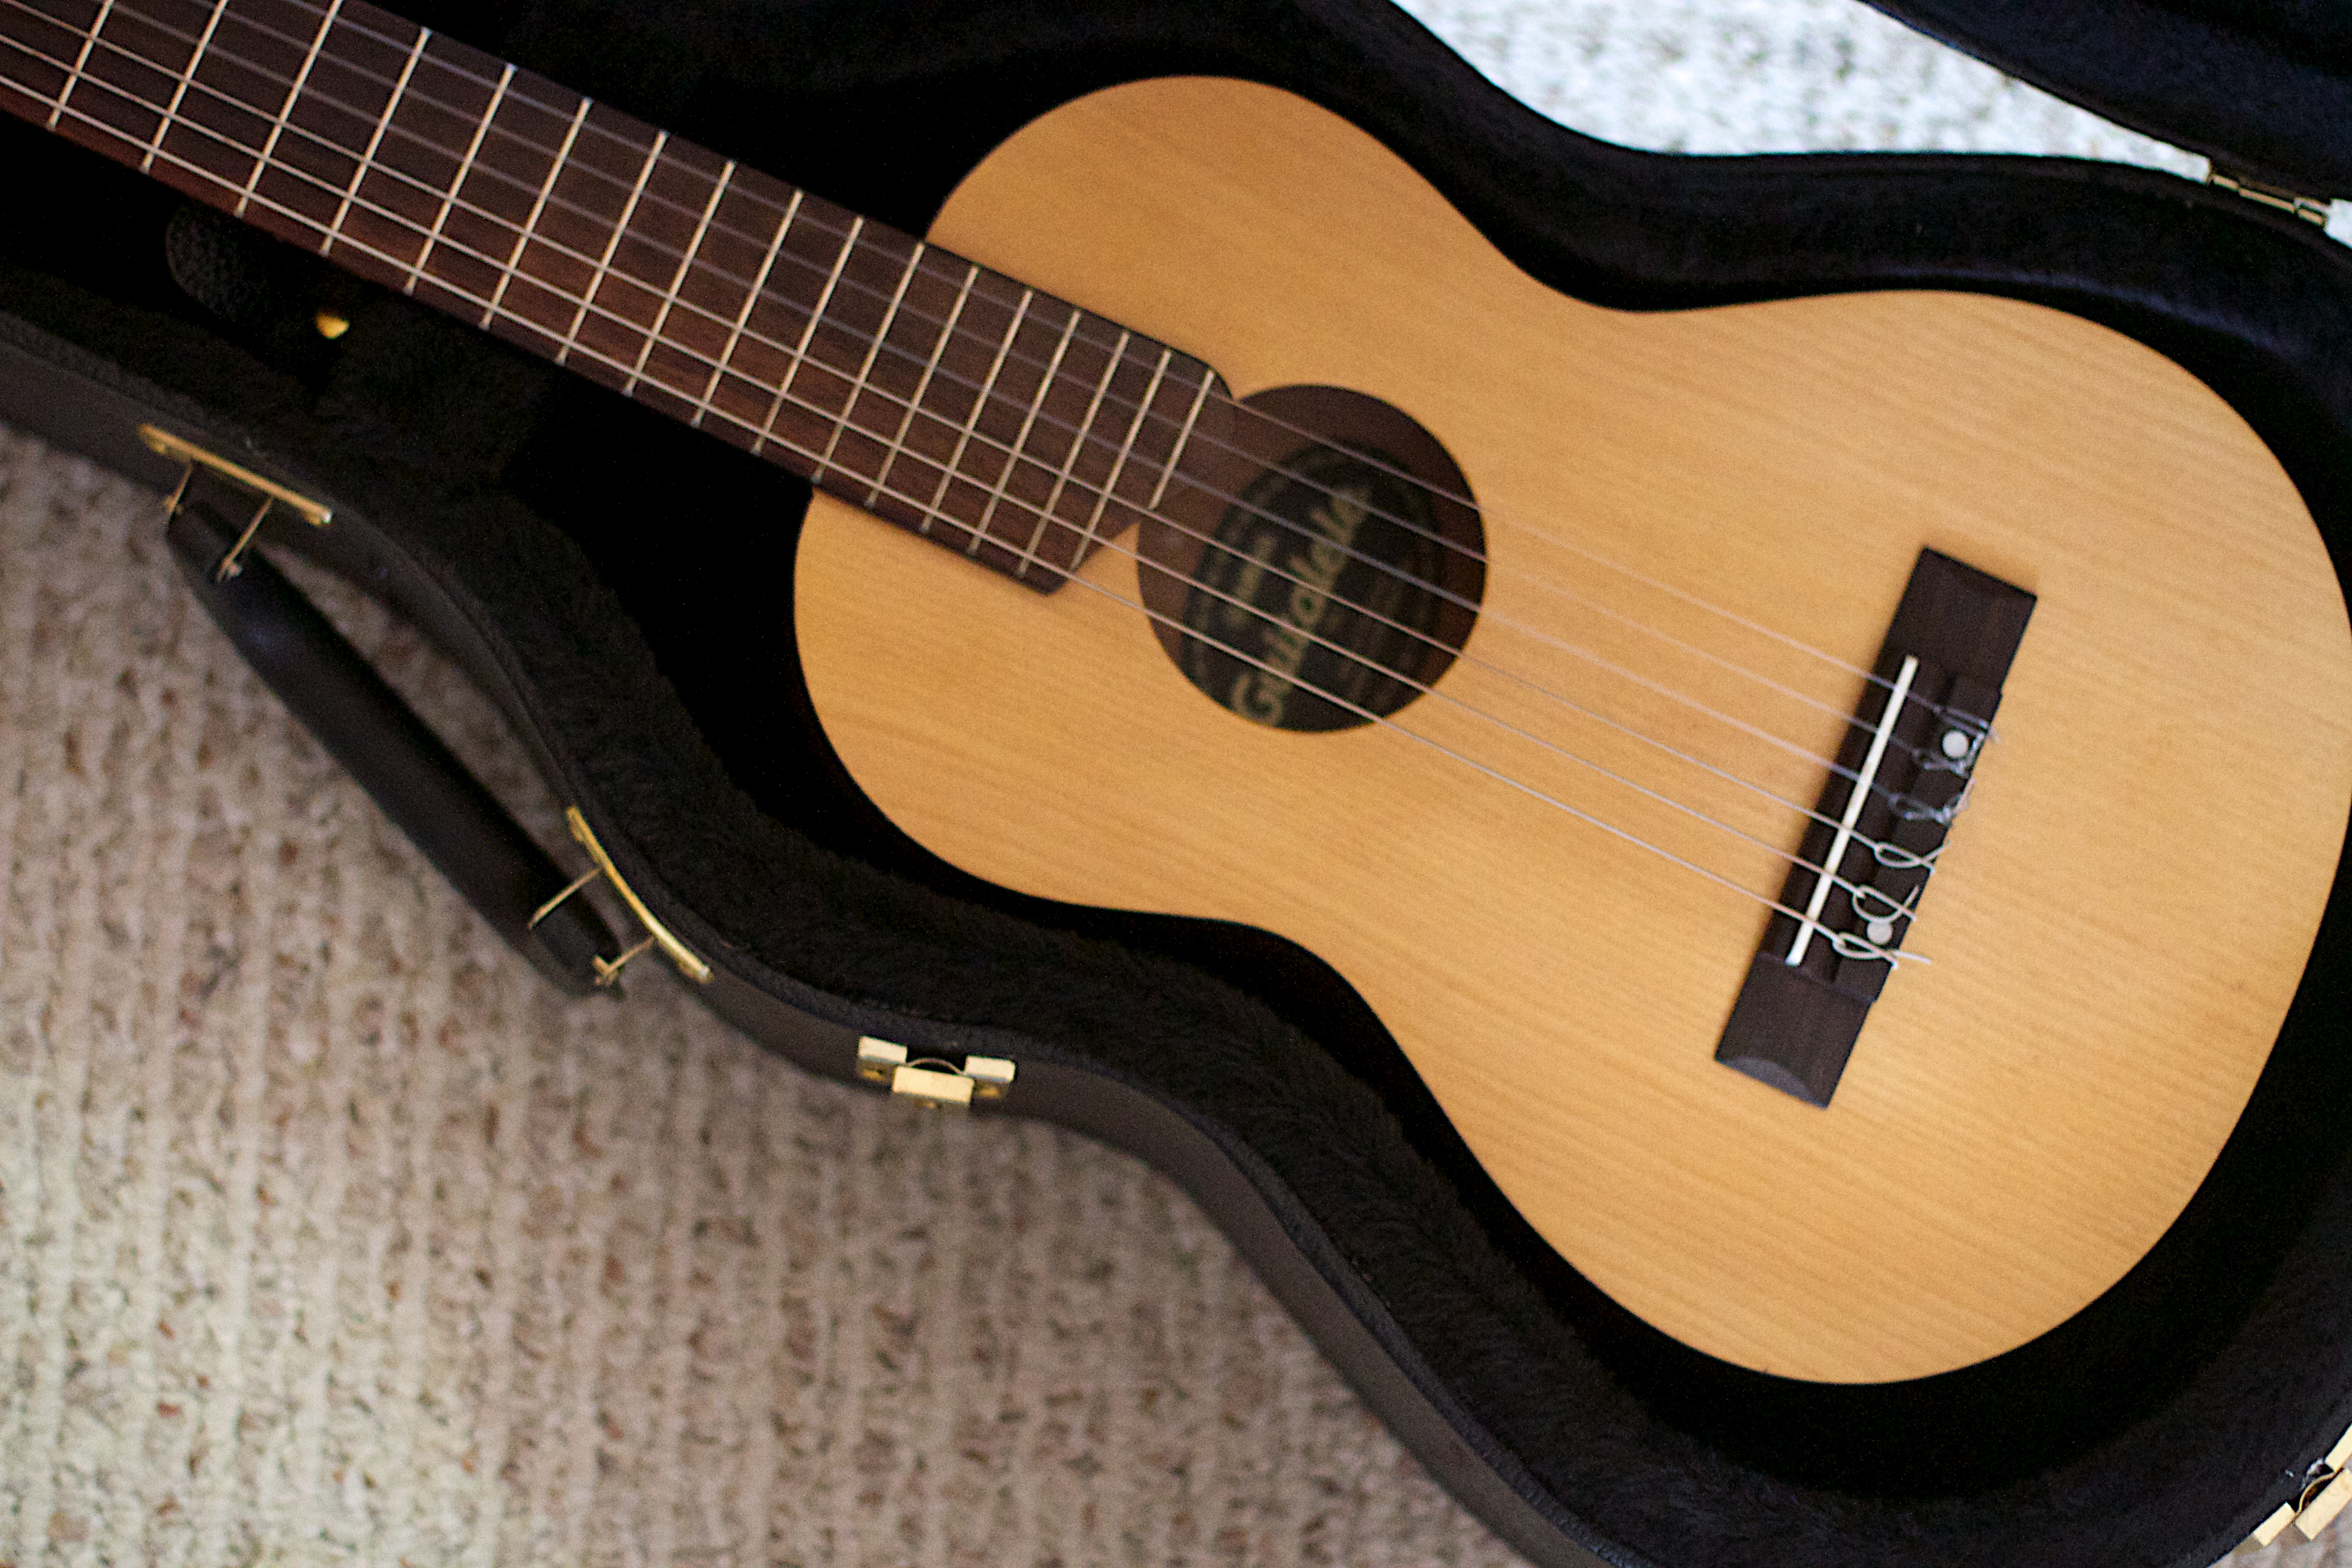
guitar, acoustic guitar, bass guitar, slide guitar, musical instrument, plucked string instruments, string instrument, acoustic electric guitar, jazz guitarist, electric guitar, bassist, guitarist